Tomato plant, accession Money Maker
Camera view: horizontal (90 deg, fisheye); turntable rotation: 240 degrees
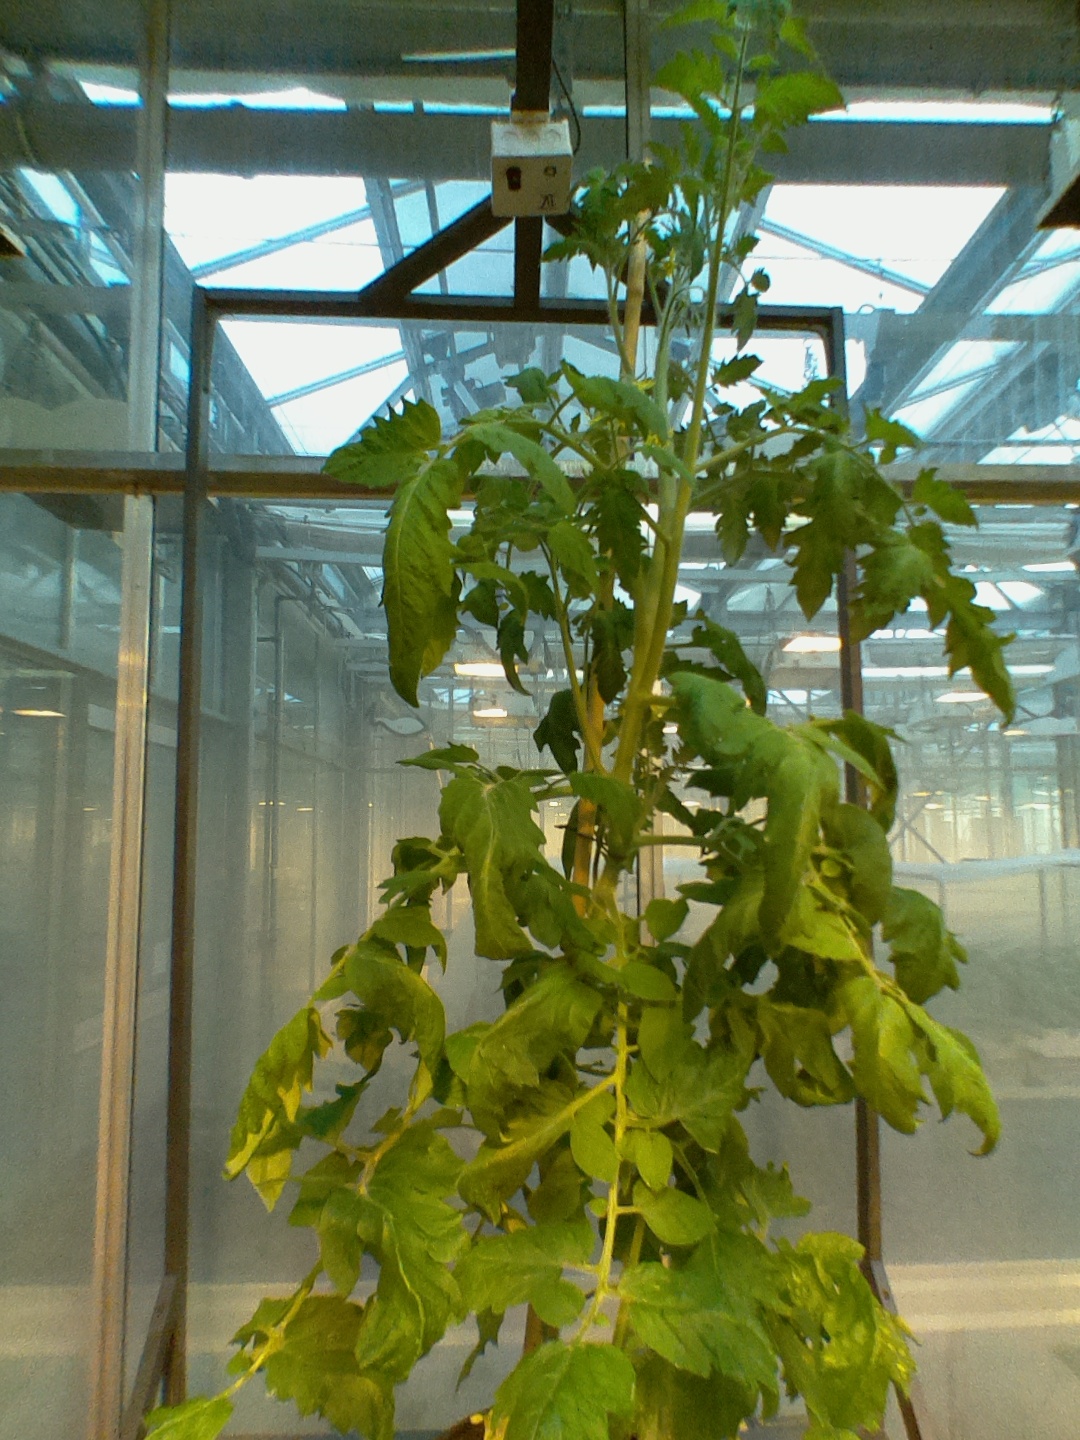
BBCH growth stage 70: Fruits at the main stem or branches visibles